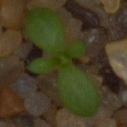
Label: scentless_mayweed